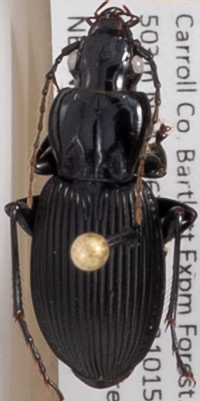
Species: Pterostichus lachrymosus
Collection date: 2021-06-30
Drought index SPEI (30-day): -1.814
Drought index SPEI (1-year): -1.28
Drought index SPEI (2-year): -0.968